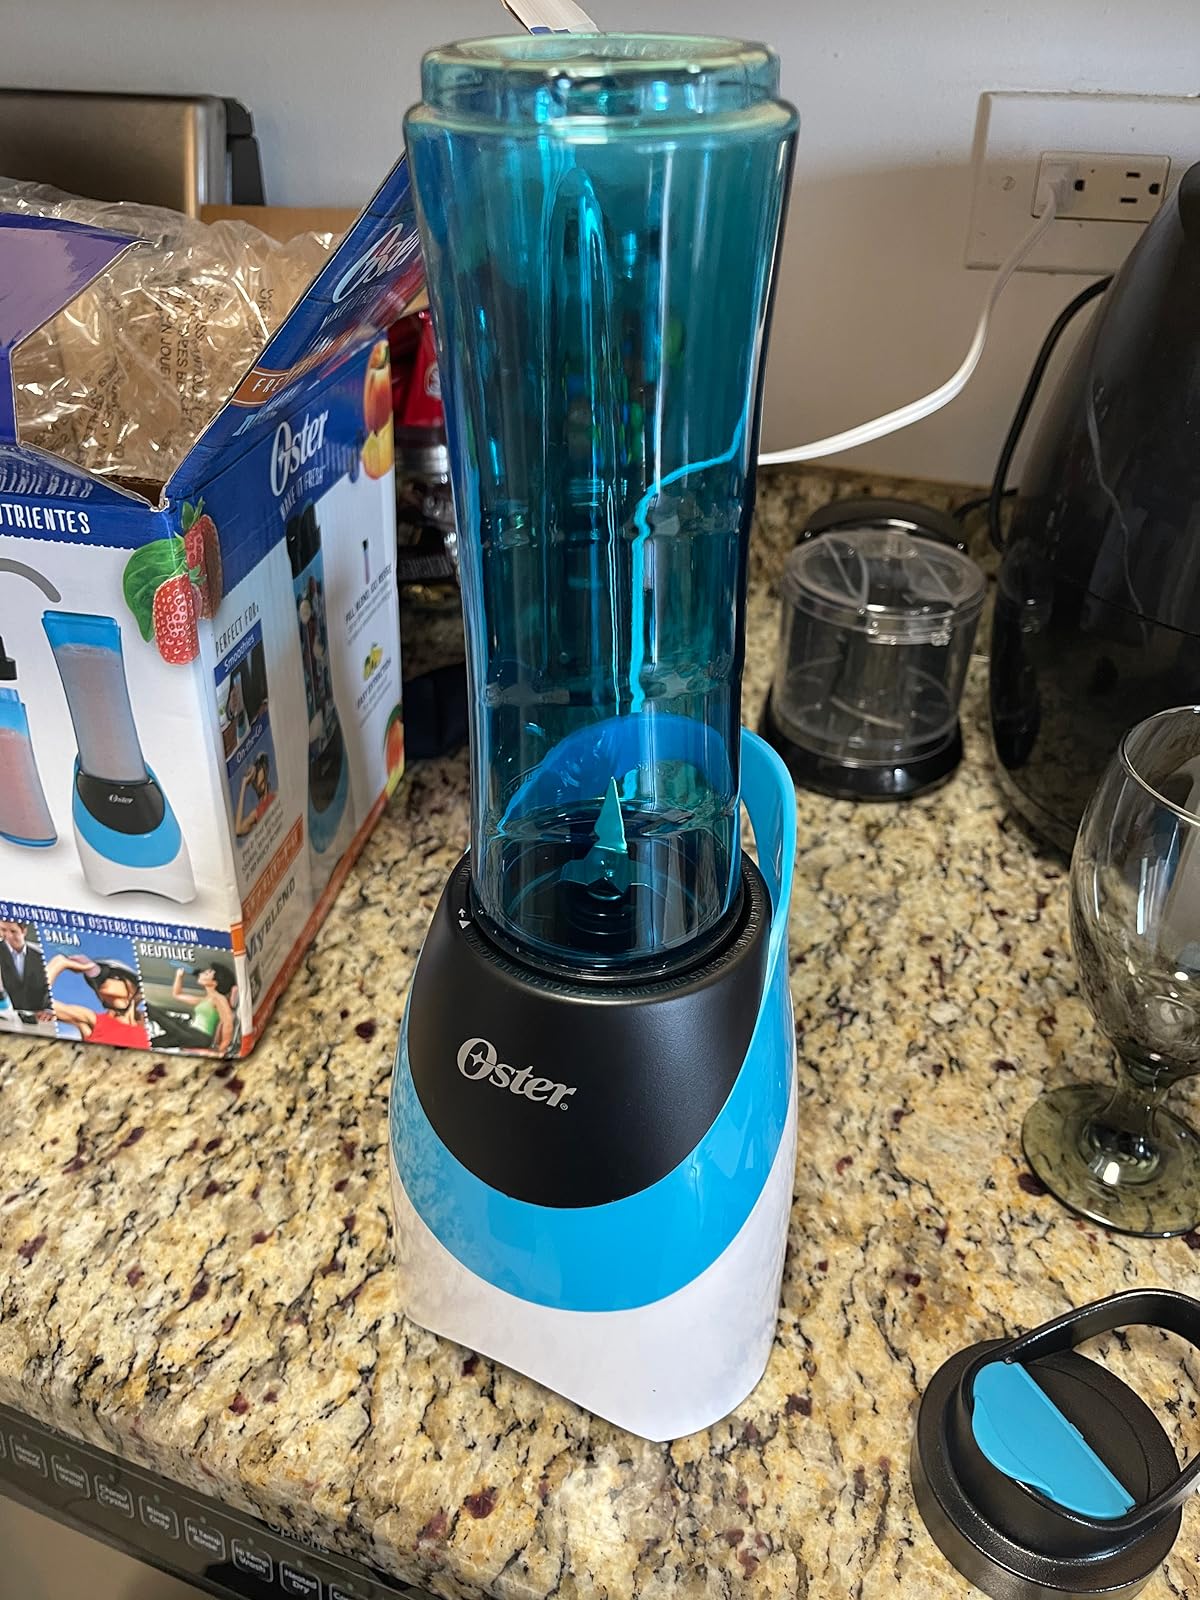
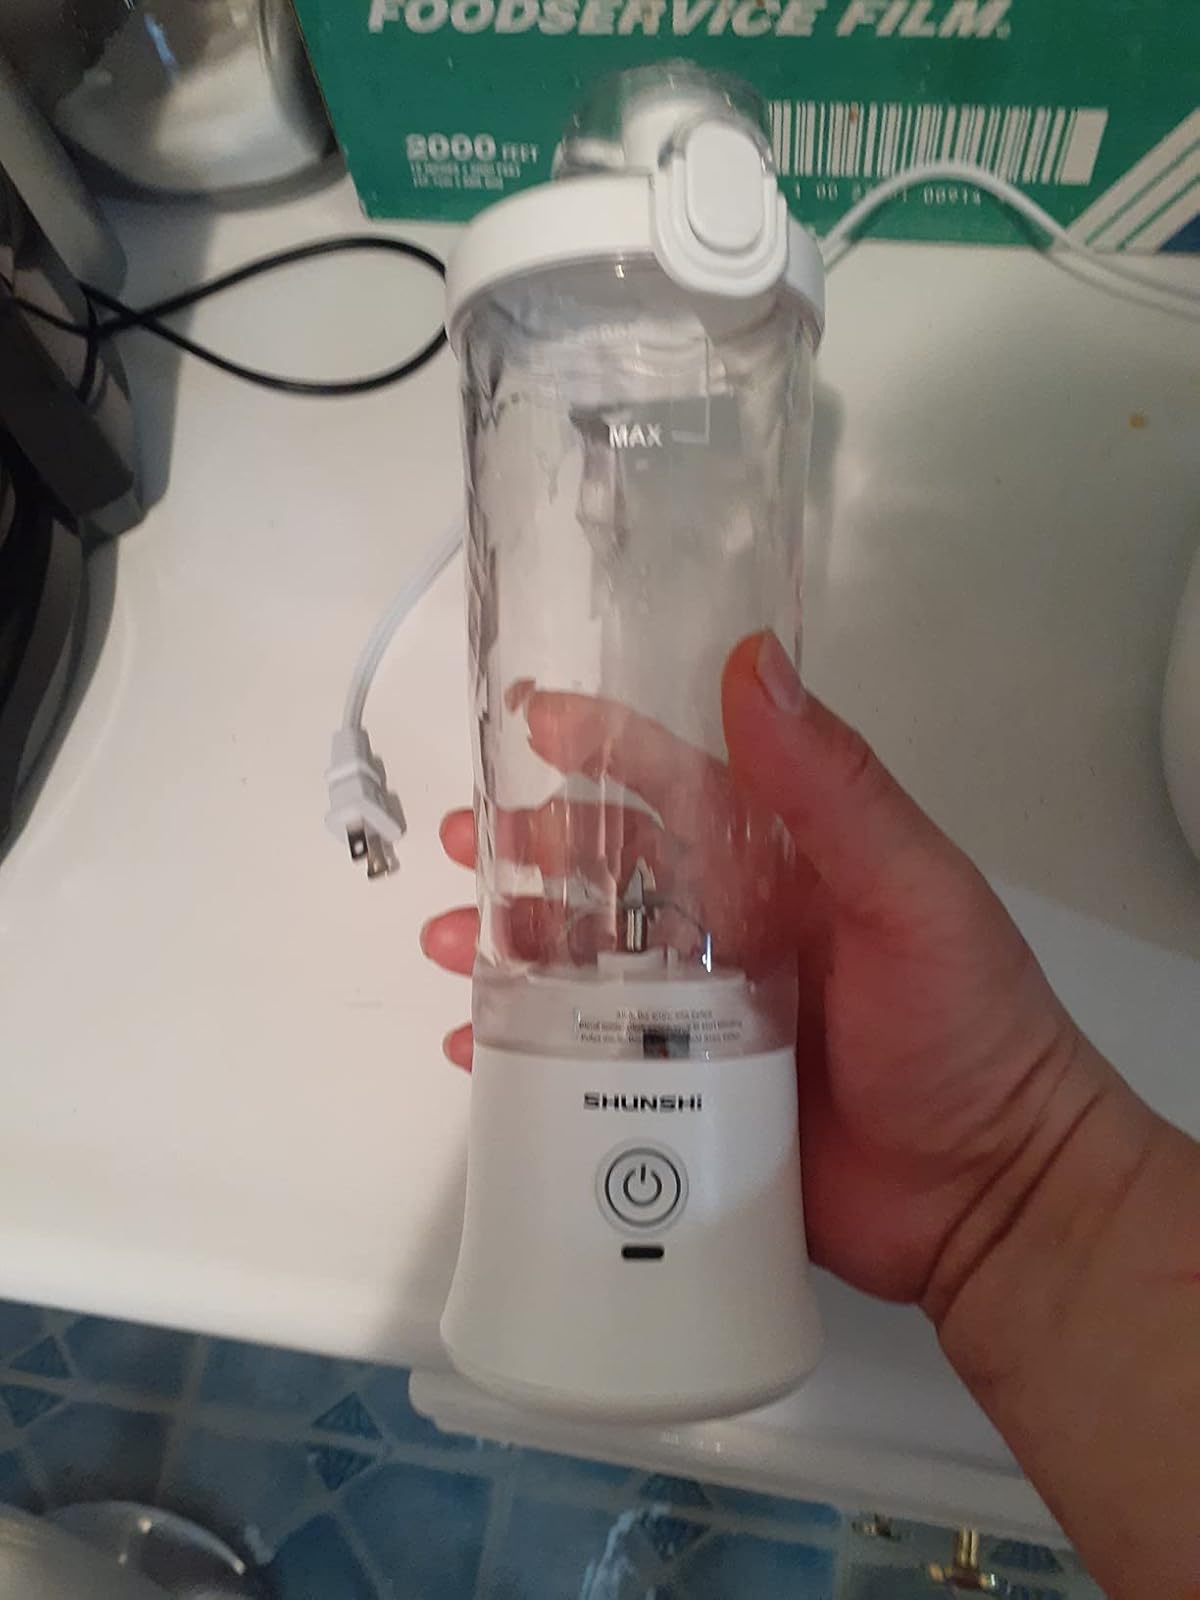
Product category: items_blender
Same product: no